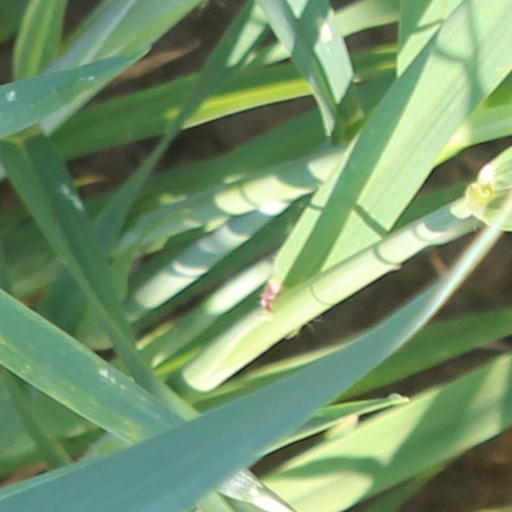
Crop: wheat